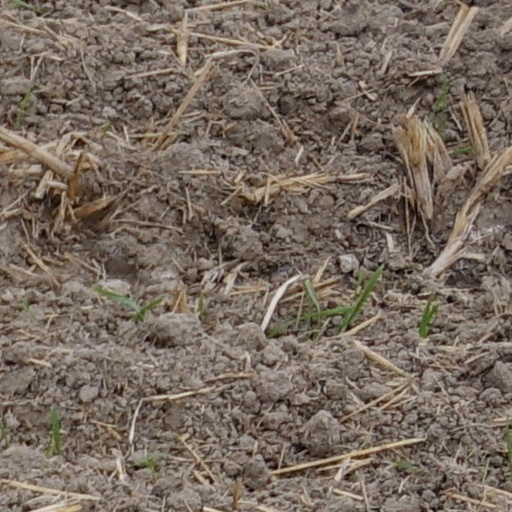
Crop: wheat